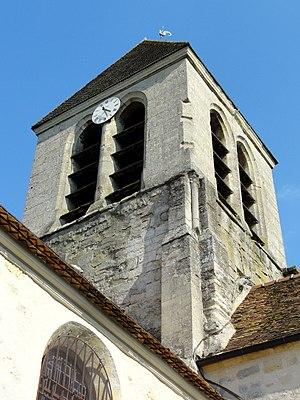
L’église Saint-Martin est une église catholique paroissiale située à Ableiges, dans le Val-d'Oise, en France. Elle remplace probablement un premier édifice attesté en 1071. L'église actuelle se caractérise par un chœur-halle rectangulaire de six travées, réparties sur trois vaisseaux, et se terminant par un chevet plat. Cet ensemble paraît assez homogène à la première vue, mais l'on peut distinguer trois campagnes de construction distinctes en regardant de près la sculpture des chapiteaux, qui est d'un bon niveau, et les voûtes. Le vaisseau central avec le clocher encore d'allure romane et les arcs-doubleaux vers les croisillons constitue la partie la plus ancienne, et semble dater des années 1160 / 1170. À l'intérieur, l'architecture évoque la première période gothique. Le collatéral sud est un peu plus récent, et le collatéral nord remonte seulement aux années 1220, comme l'indiquent notamment une clé de voûte, l'arc formeret au nord de la chapelle de la Vierge, et certains chapiteaux.